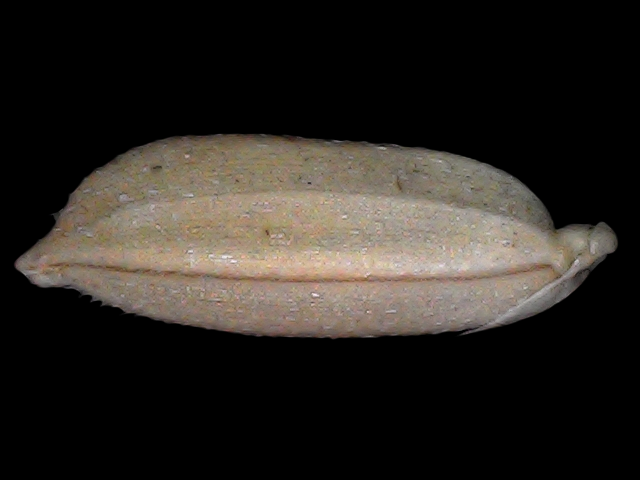
Rice variety: Br22